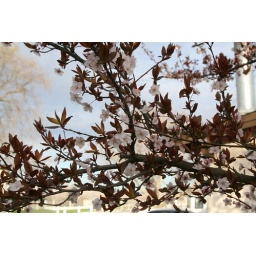
my roof line in the background... right outside my bedroom door/window.